Avro Canada

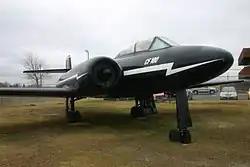
A CF-100 Mk 3 painted as the CF-100 prototype, on display at The Hangar Flight Museum, Calgary

In 1946, A.V. Roe Canada's next design, the Avro XC-100, Canada's first jet fighter, started at the end of the era of propeller-driven aircraft and the beginning of the jet age. Although the design of the large, jet-powered all-weather interceptor, renamed the CF-100 Canuck, was largely complete by the next year, the factory was not tooled for production until late 1948 due to ongoing repair and maintenance contracts. The CF-100 would have a long gestation period before finally entering RCAF service in 1952, initially with the Mk 2 and Mk 3 variants.